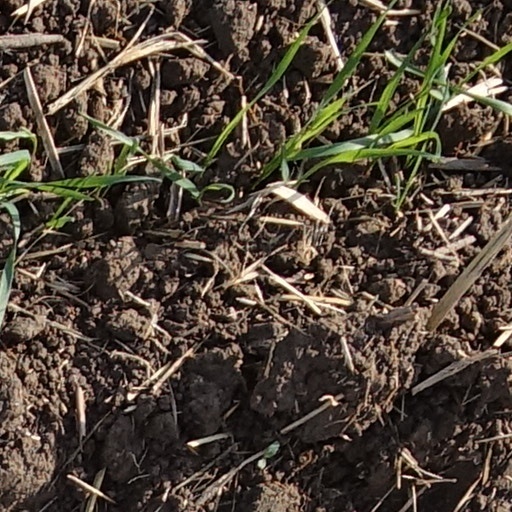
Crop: wheat